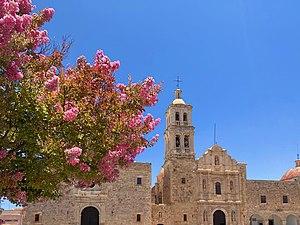
Lagerstroemia indica ou lilas d'été est une espèce d'arbres ornementaux de la famille des Lythraceae. Il est originaire de Chine et du Japon.